Announcer

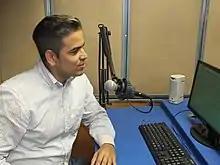

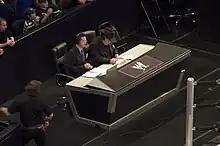
Jim Ross, World Wrestling Entertainment announcer

Some announcers work in television production, radio or filmmaking, usually providing narrations, news updates, station identification, or an introduction of a product in television commercials or a guest on a talk show. Music television announcers were also called video jockeys (VJ).